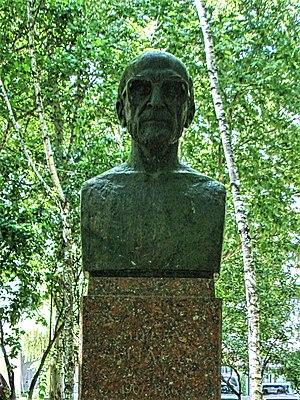
Mircea Eliade, né le 9 mars 1907 à Bucarest et mort le 22 avril 1986 à Chicago, est un historien des religions, mythologue, philosophe et romancier roumain. Polyglotte, il parlait et écrivait couramment cinq langues : le roumain, le français, l'allemand, l'italien et l'anglais. Il lisait aussi l'hébreu, le persan et le sanskrit. Ainsi, la majeure partie de ses travaux universitaires a été écrite d'abord en roumain, puis en français et en anglais.